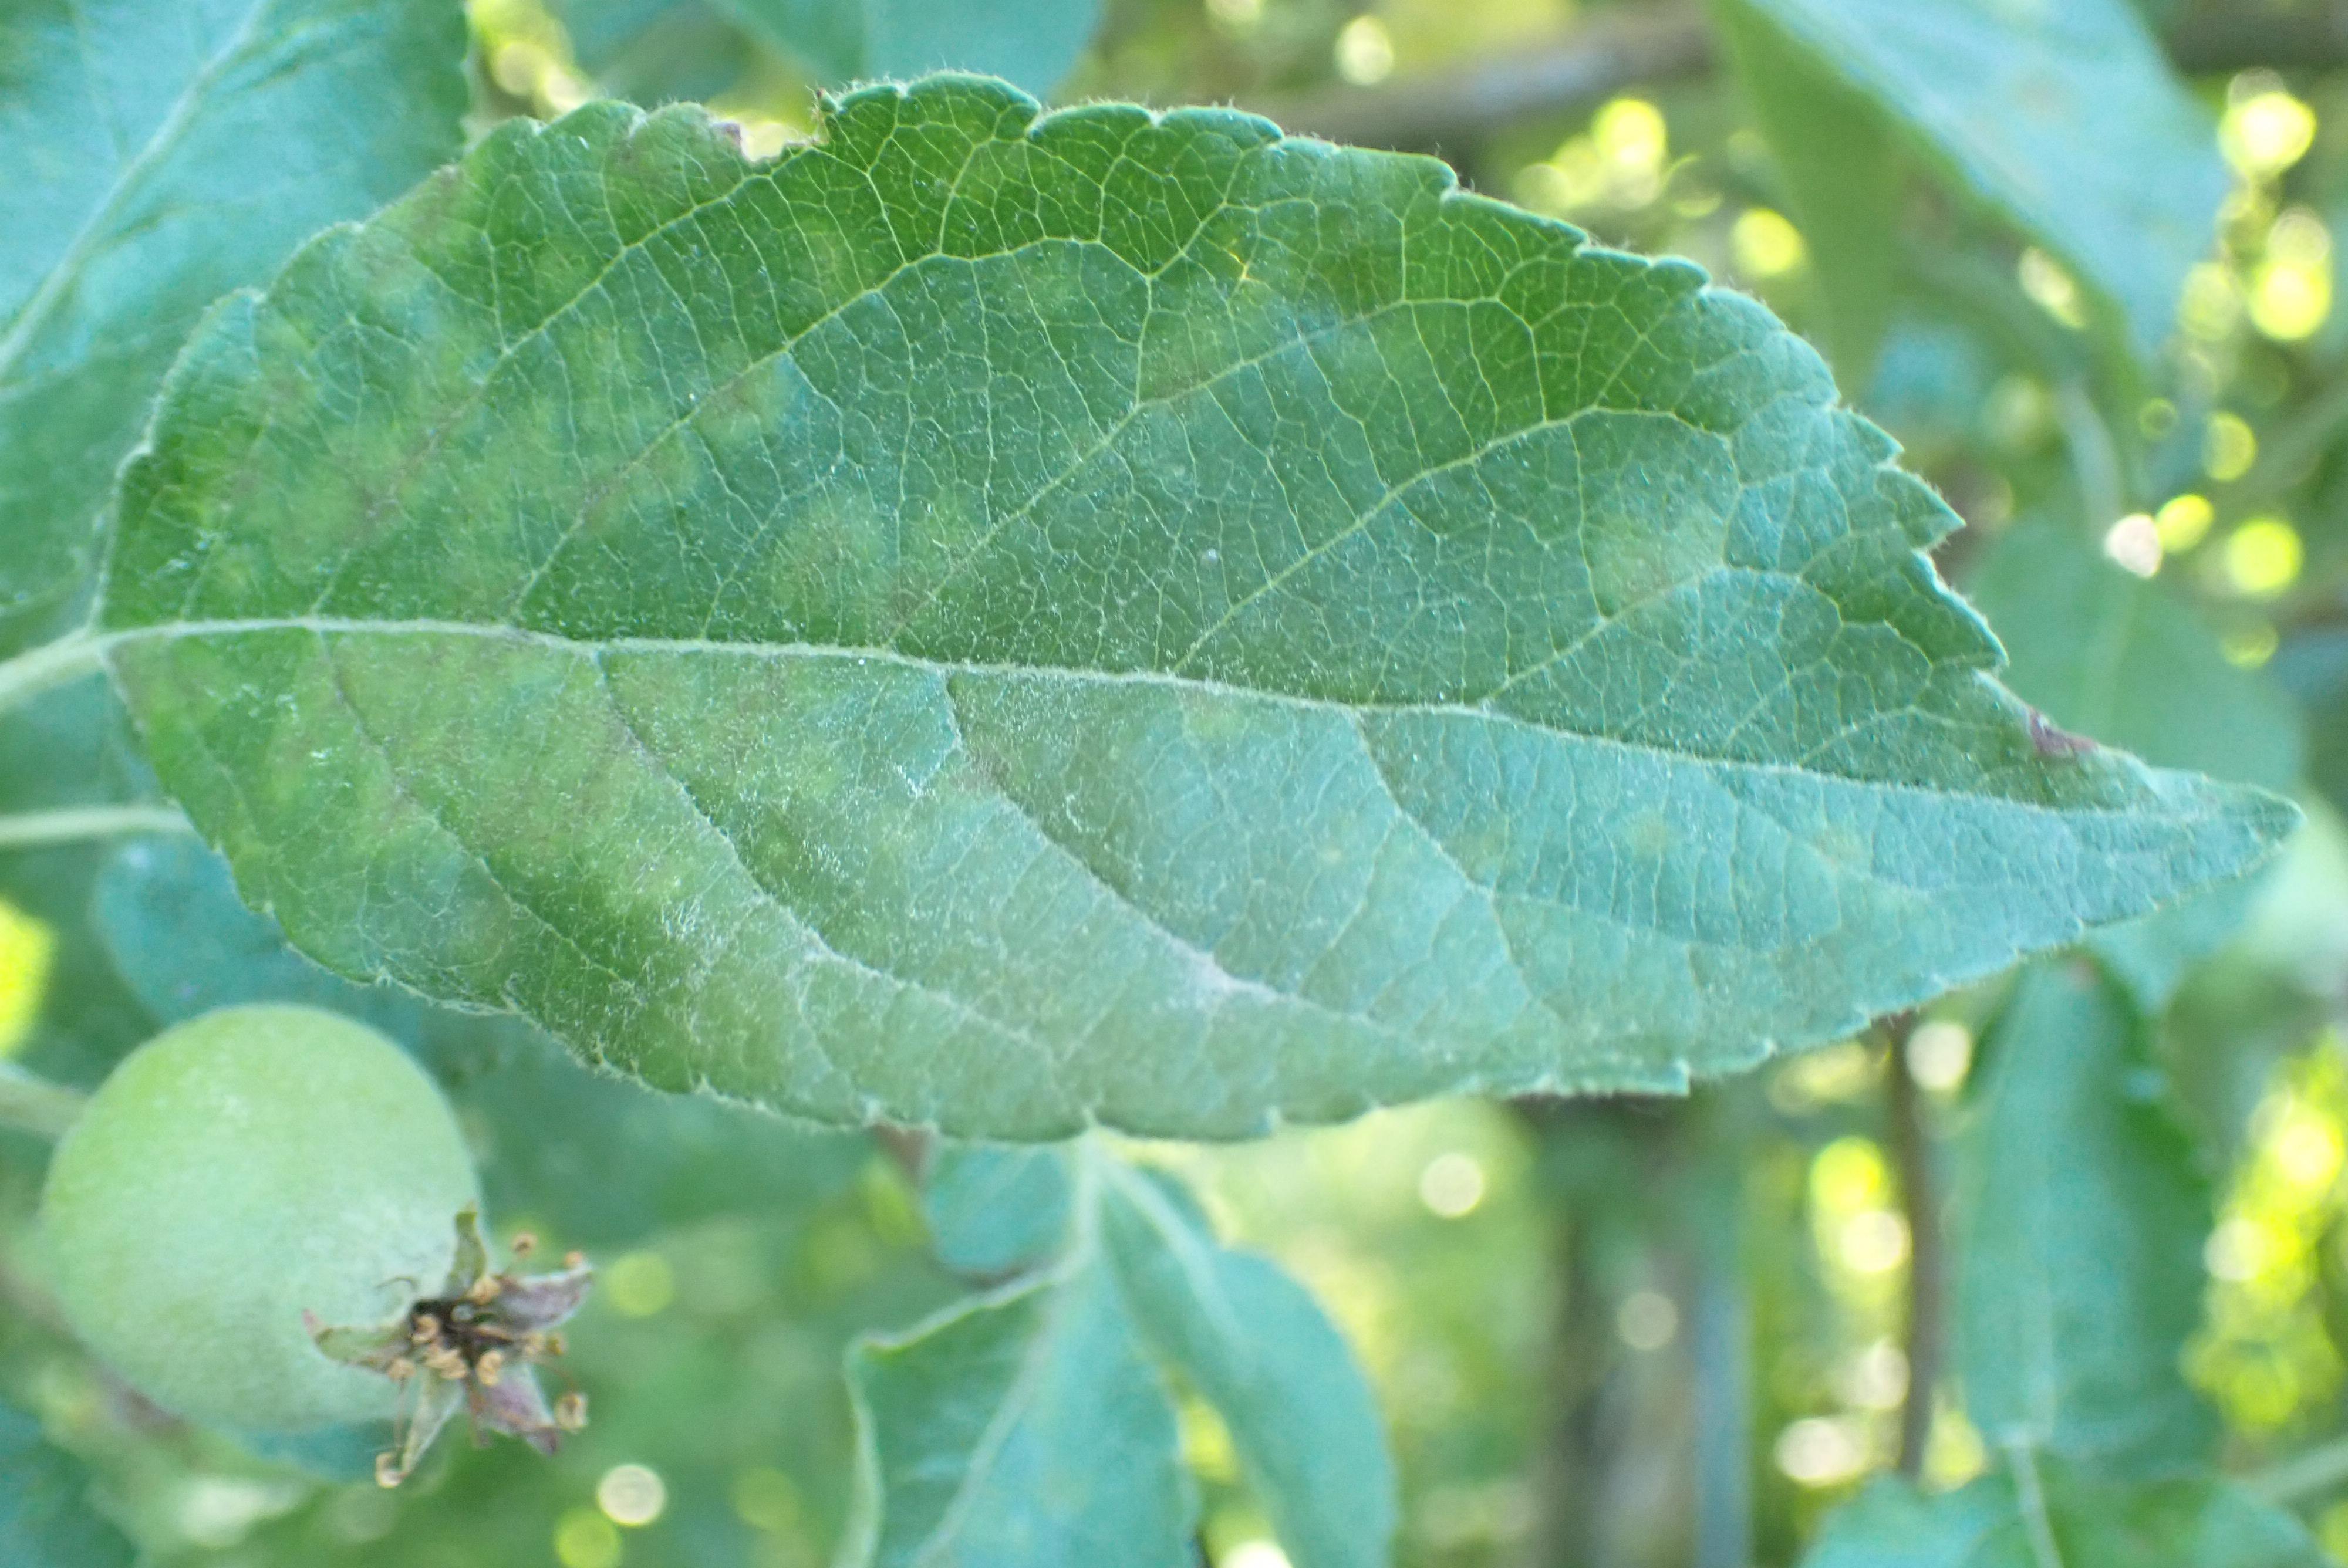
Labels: scab